Question: What is behind the bed?
Tambaya: Mene a bayan gadon?
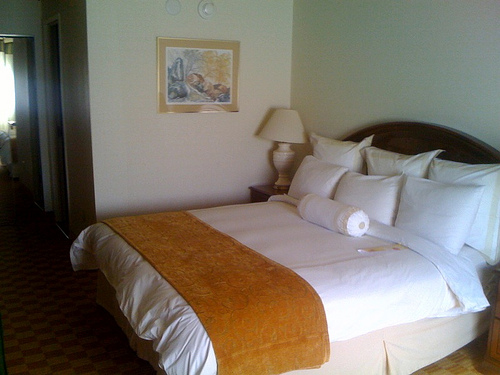
Answer: The wall.
Amsa: Bango.